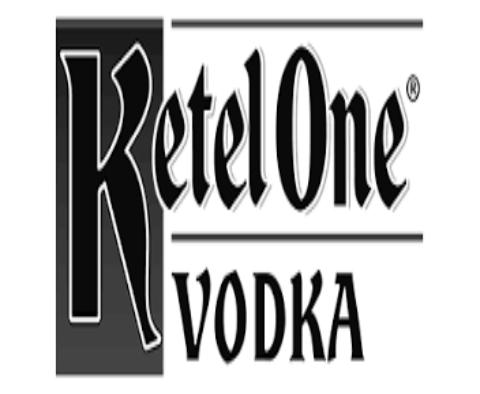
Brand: Ketel One
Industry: Food